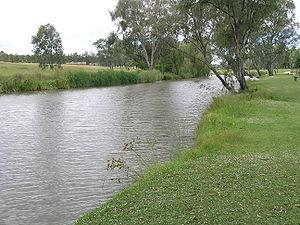
La Condamine River est une rivière du bassin Murray-Darling, qui draine la partie nord des Darling Downs, une région du sud-est du Queensland en Australie. C'est un sous-affluent du Murray par la Darling, la Barwon et la Balonne River.